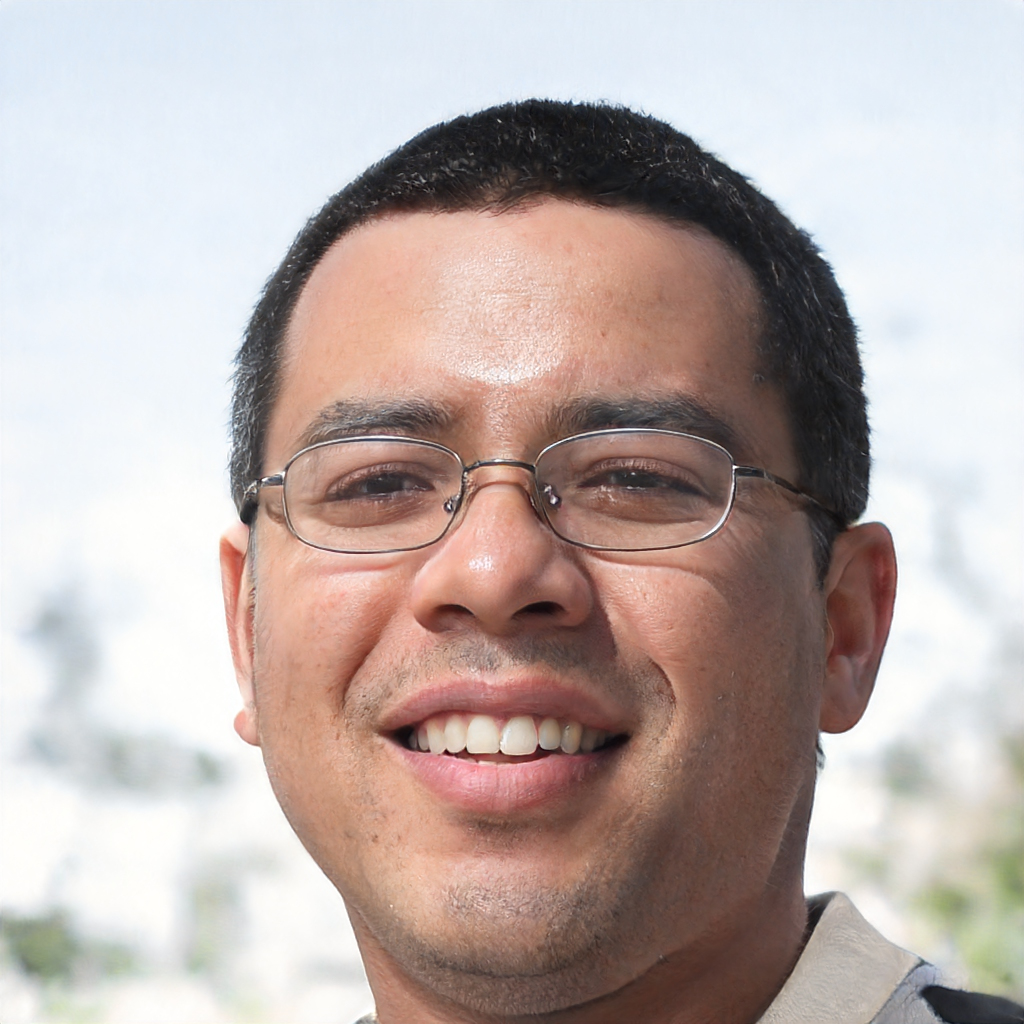
Gender: Male